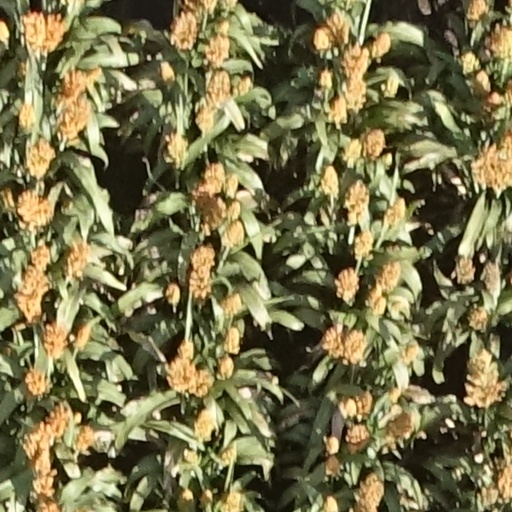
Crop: sorghum